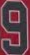
Number: 9